37th/52nd Battalion (Australia)

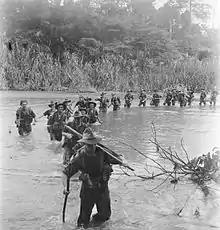
Soldiers of the 37th/52nd Battalion's A Company crossing a river in the Open Bay area of New Britain during May 1945

After training at Strathpine, Queensland, the battalion was deployed to New Britain. Originally it had been intended that they would be deployed earlier to reinforce the units of the 6th and 13th Brigades, however, a shortage of shipping delayed the movement of the 4th Brigade. As a result, they did not arrive until January 1945, landing at Wunung Bay. By that time the campaign on the island had devolved into mainly a holding action and as a result the 37th/52nd remained at Wunung Bay, largely occupying itself with conducting jungle training. Some patrols were undertaken, however, and in May the battalion relieved the 36th Battalion at Open Bay, where they engaged in combat with the Japanese.